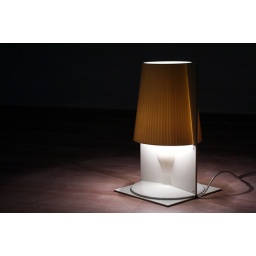
Take table lamp by Kartell